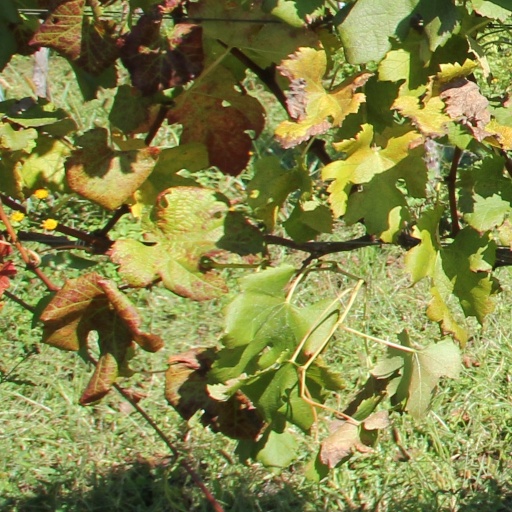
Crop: grape